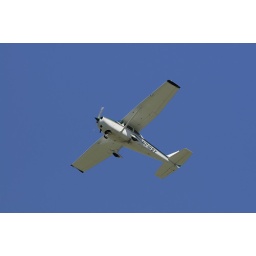
Airplane flying in sky